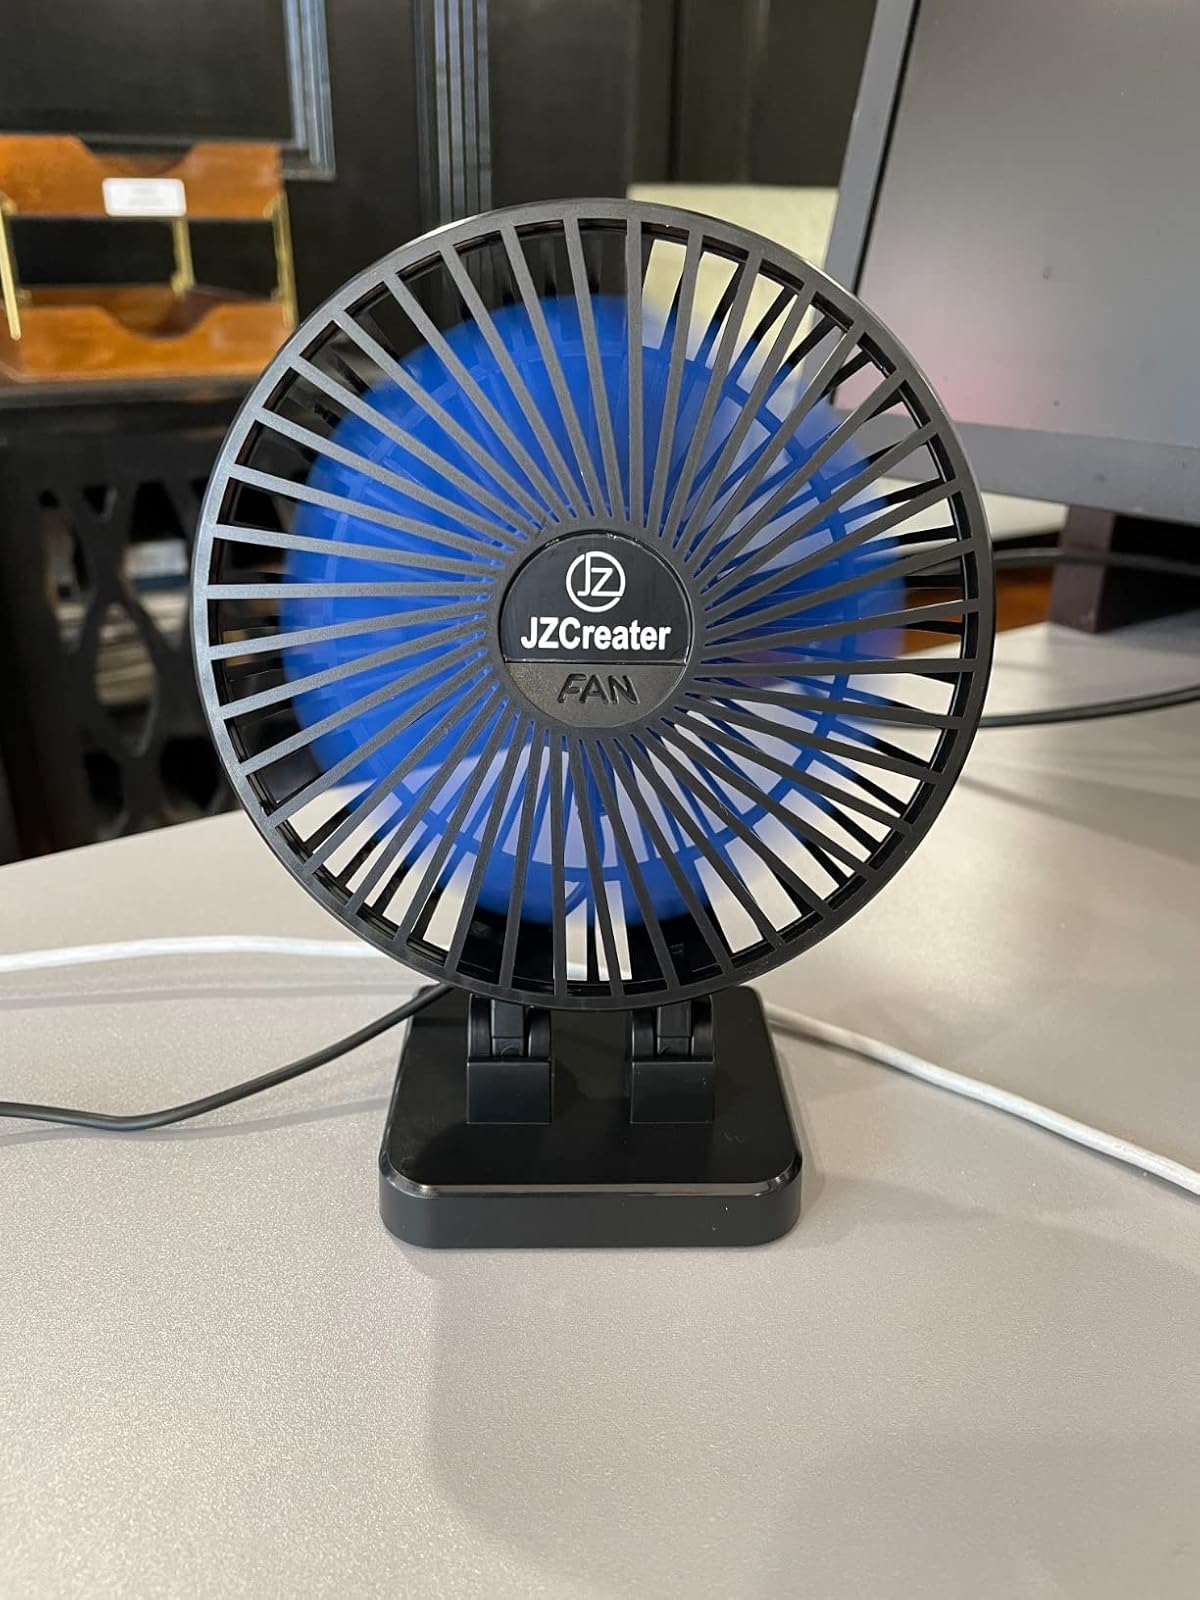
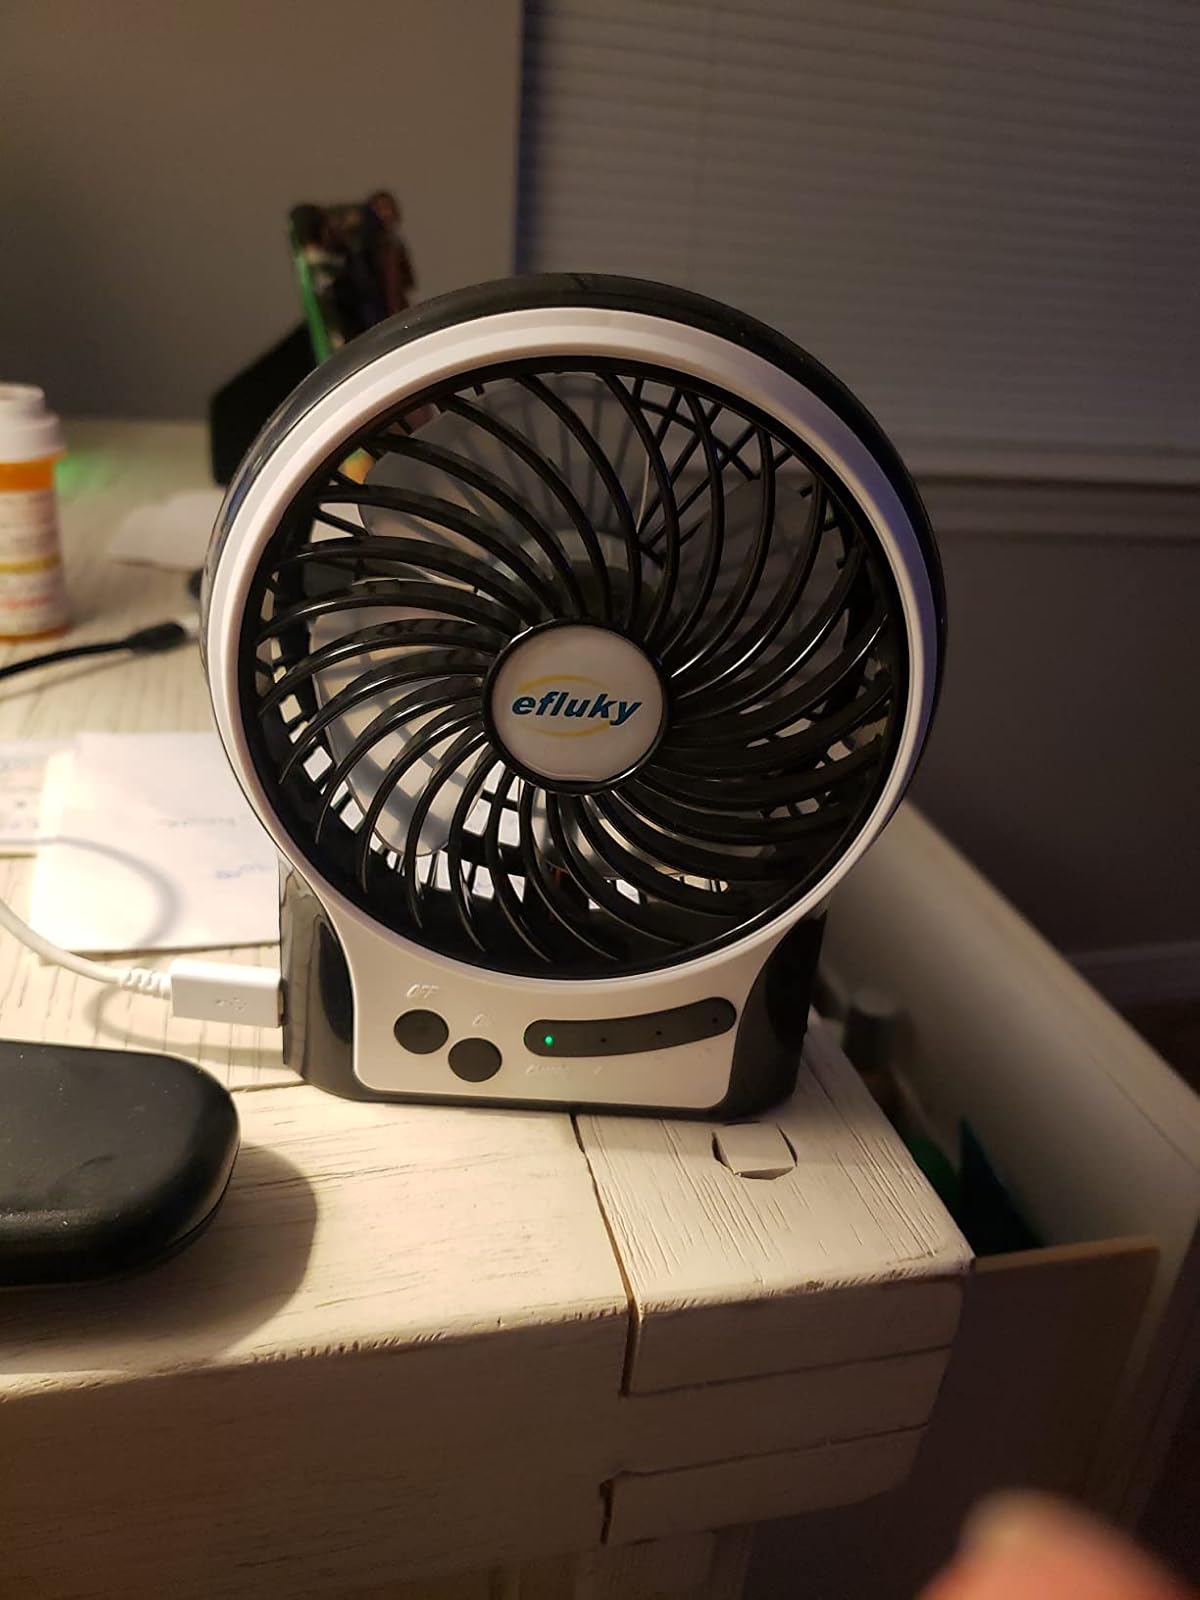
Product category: fan
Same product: no